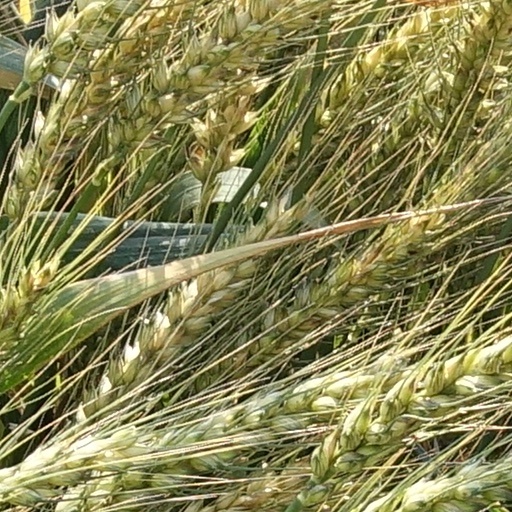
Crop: wheat